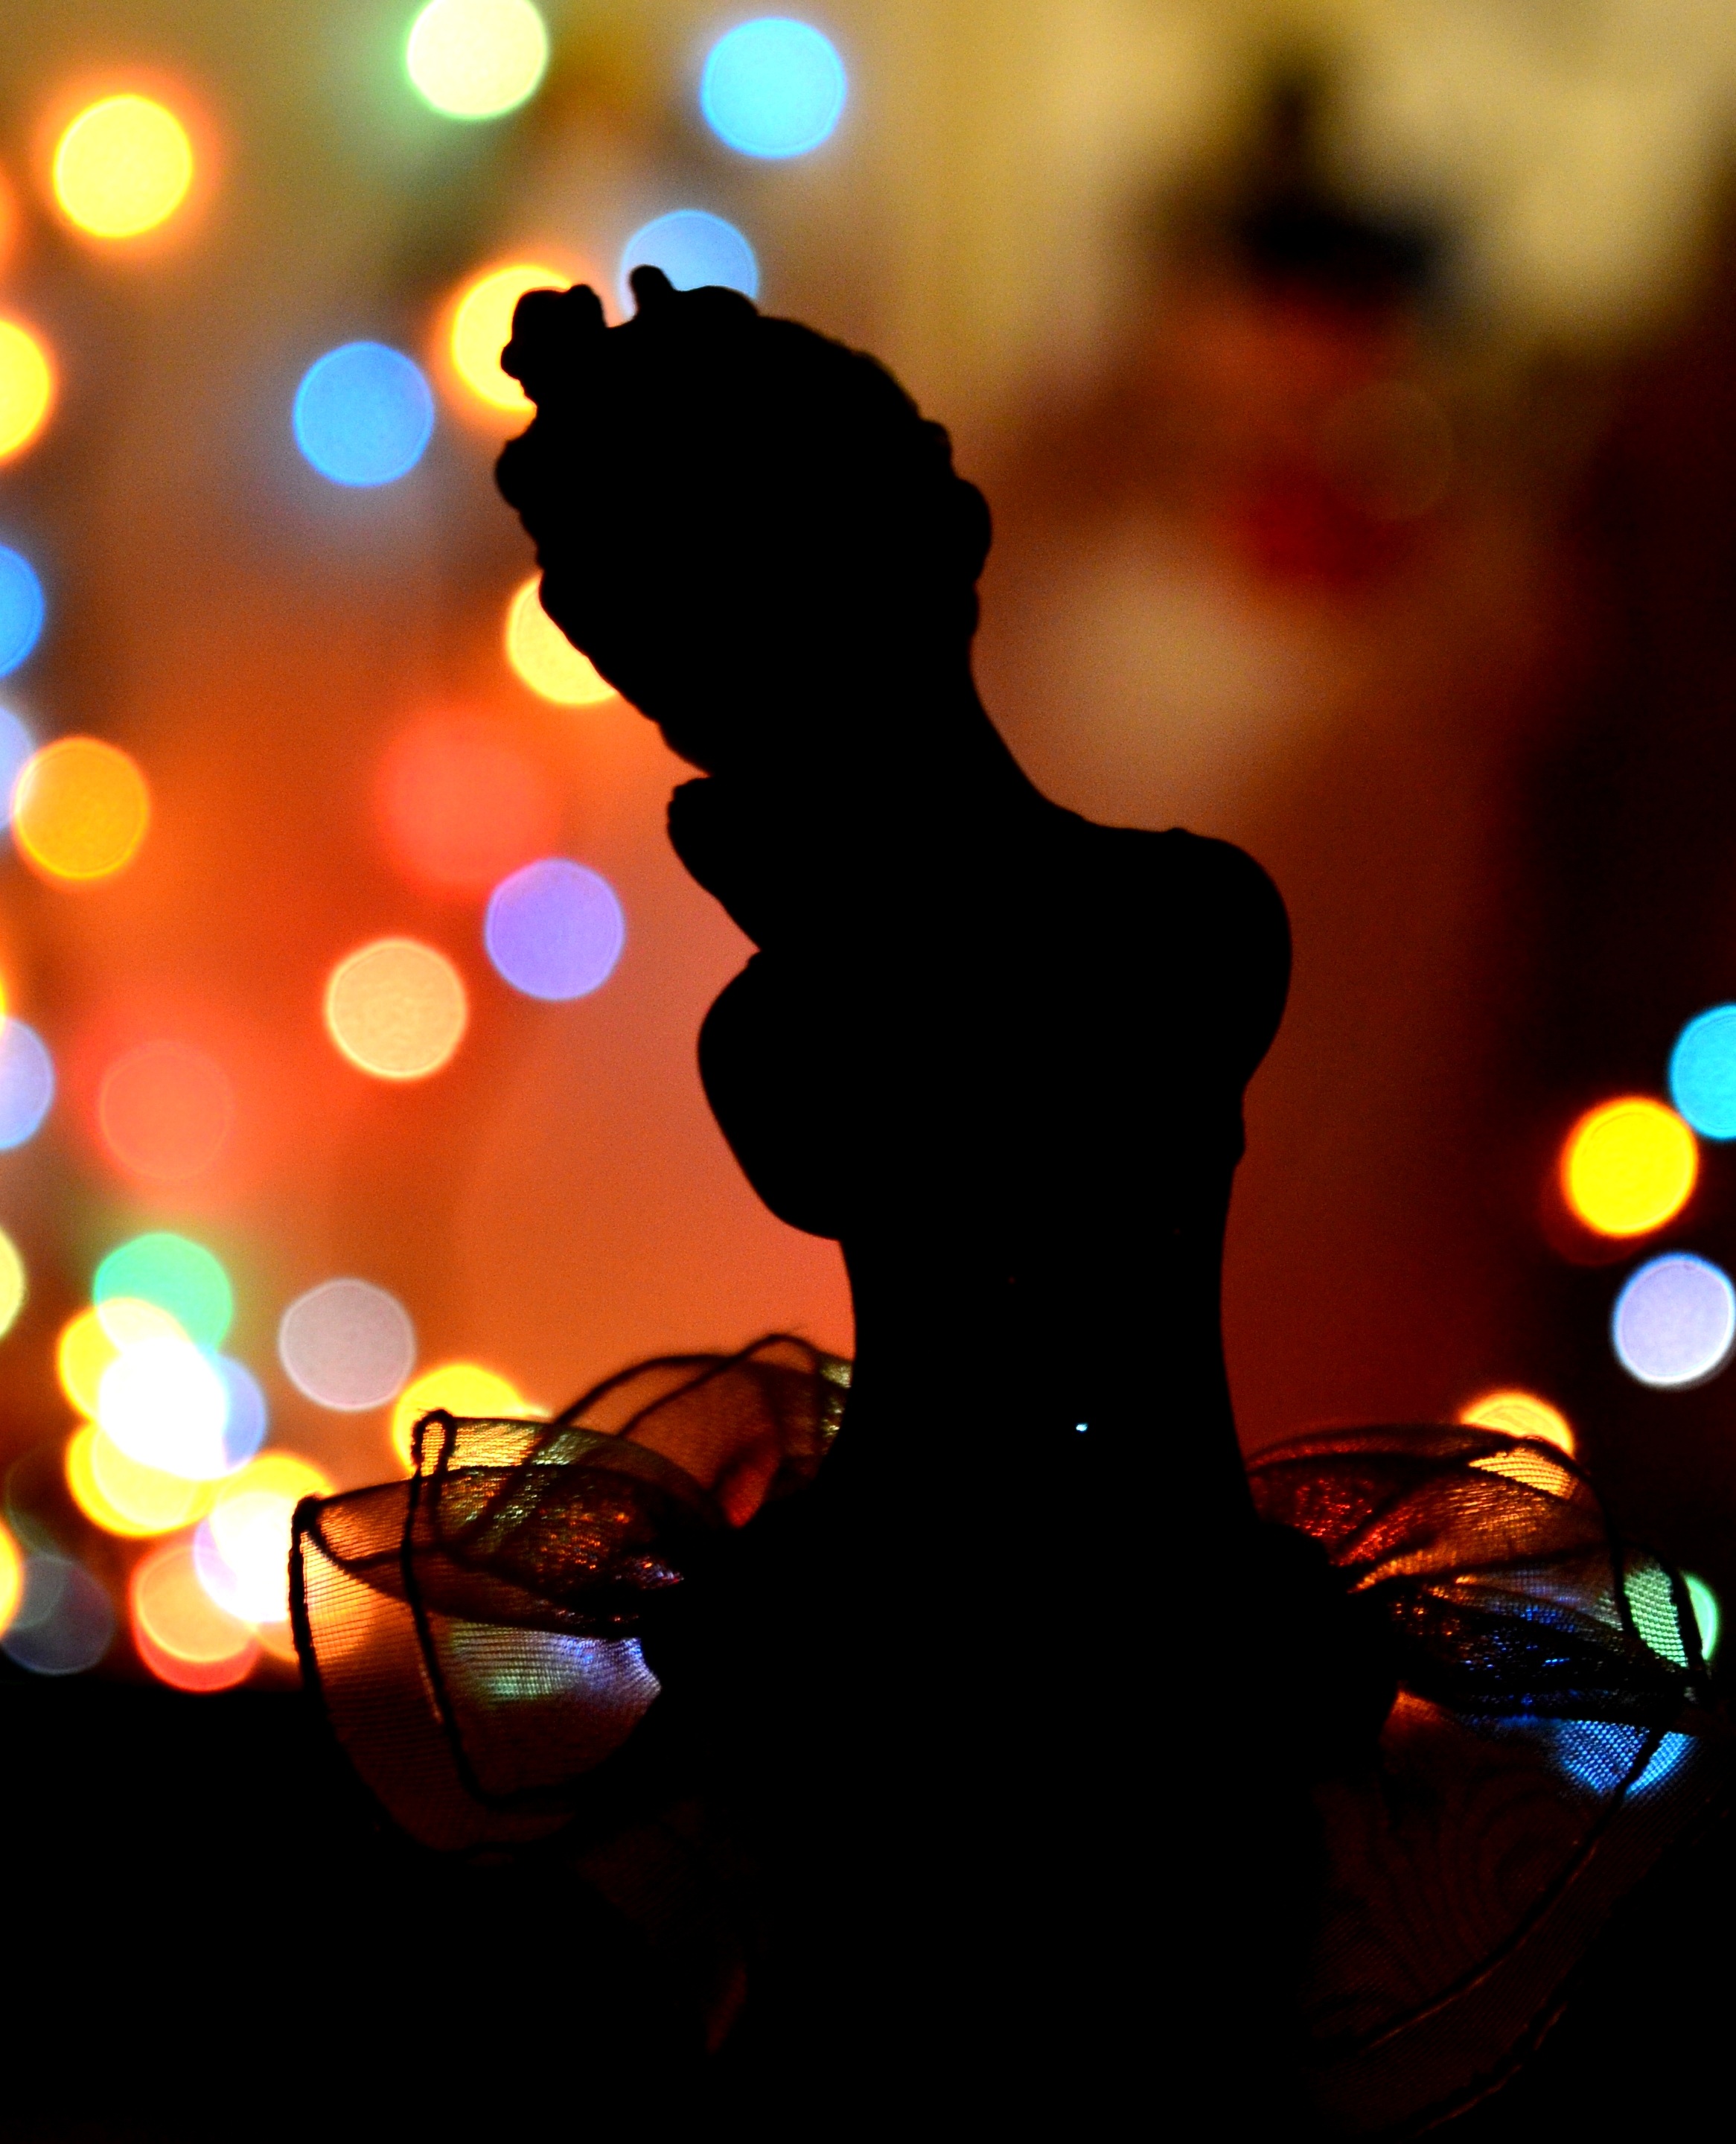
silhouette, light, bokeh, night, retro, decoration, color, darkness, angel